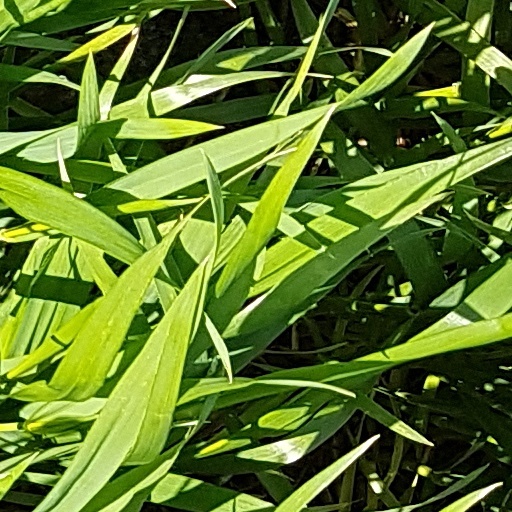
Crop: wheat